St Kilda Cricket Club

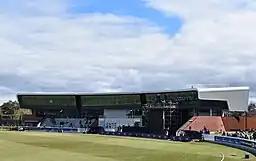
Junction Oval, the club's home ground

St Kilda Cricket Club is a cricket club playing in Victorian Premier Cricket, the elite club cricket competition in Melbourne, Australia.The club's home ground is the St Kilda Cricket Ground, more commonly known as Junction Oval.